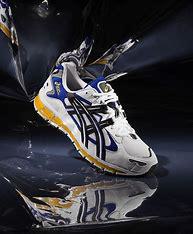
Brand: Asics
Model: Gel Kayano 5 360